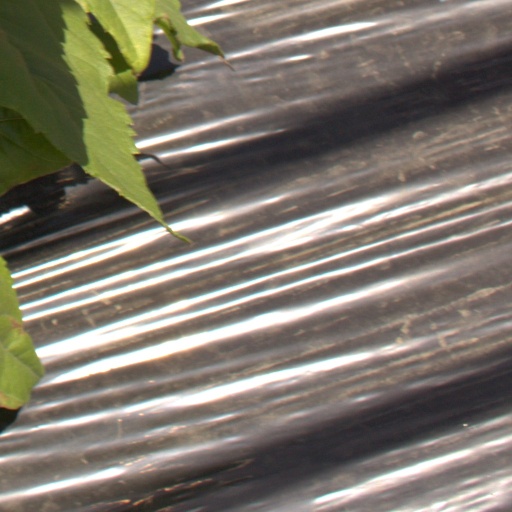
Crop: Jerusalem artichoke